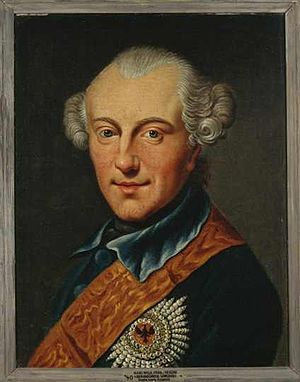
Karl Vilhelm Ferdinand af Braunschweig-Wolfenbüttel
Hertug Karl Vilhelm Ferdinand
Karl Vilhelm Ferdinand, Hertug af Braunschweig-Lüneburg, Fyrste af Braunschweig-Wolfenbüttel var en tysk fyrste og preussisk generalfeltmarskal, der førte den preussisk-østrigske hær i Frankrig under Revolutionskrigene i 1792.